Labour in Nepal

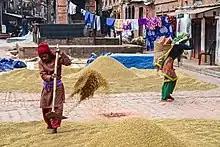
A Nepali woman scatters paddy with a hoe as another carrying a basketful of bricks passes by.

According to "Nepal labour force survey 2017-18", Nepal has 125 working-age women for every 100 such men. However, only 22.5 per cent of the working-age women are employed. Of the 11.53 million working-age women, 8.5 million are in the labour force (employed or seeking employment), with only 2.6 million of them actually employed. The low figure of employment is mostly attributed to the fact that women employed in subsistence farming (making no recorded profits) as well as homemakers were counted among the unemployed. Women form the majority of the workforce in the agricultural sector, most of which is ignored in the statistics. Because of continued outmigration of men from rural agricultural villages, women have been forced to take complete responsibility of the household which includes growing crops, animal husbandry, household chores and raising children. 73.9 per cent of the population employed in agriculture was composed of 84.3 per cent of all working women compared to 62.2 per cent for men.